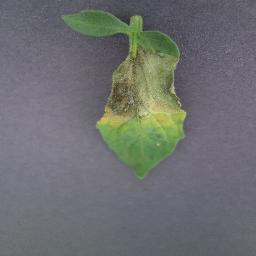
Label: Tomato___Late_blight